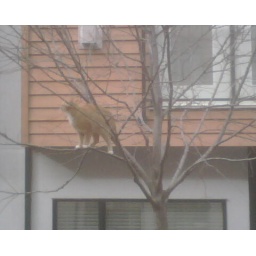
Dan's cat - in the tree